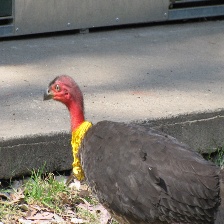
Species: BUSH TURKEY
Scientific name: ALECTURA LATHAMI